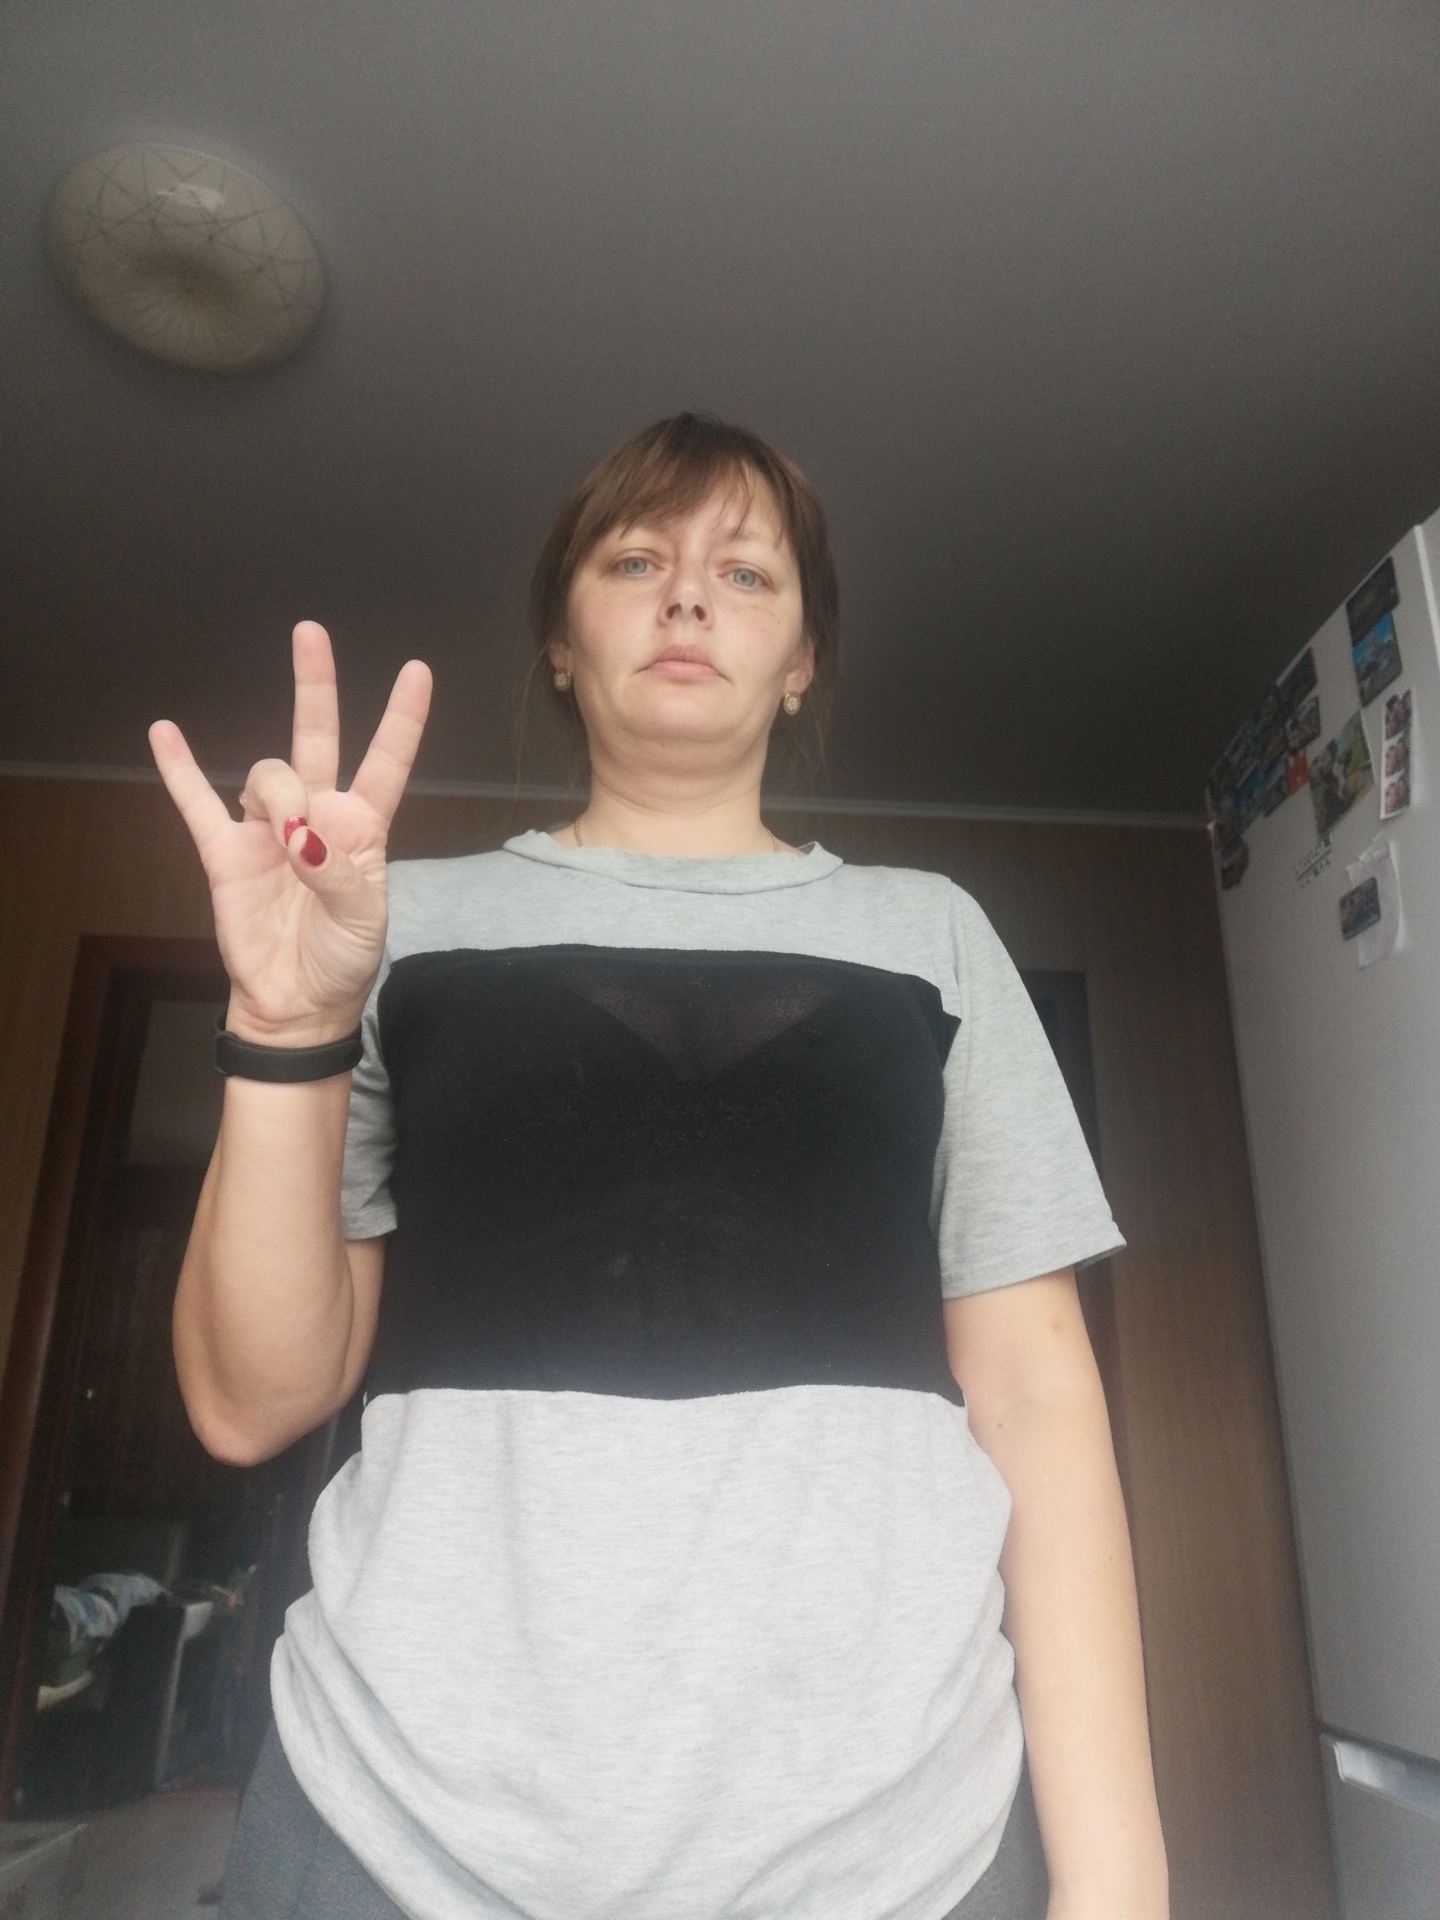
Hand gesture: three3